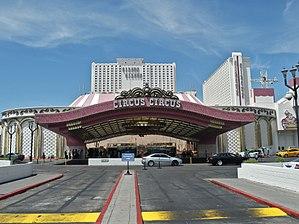
Le Circus Circus Las Vegas est un complexe hôtel-casino situé sur le Strip à Las Vegas, aux États-Unis. Il dispose de 3774 chambres et son casino couvre une surface de 9392 m². Ouvert en 1968, Il appartient au groupe MGM Mirage depuis le rachat du Mandalay Resort Group en 2005.